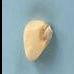
Maize quality: Good